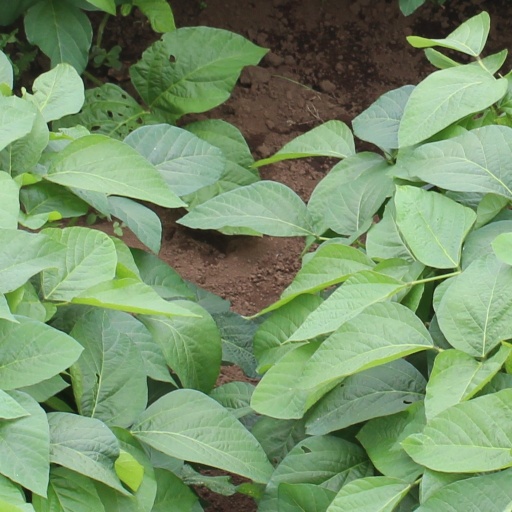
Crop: soybean